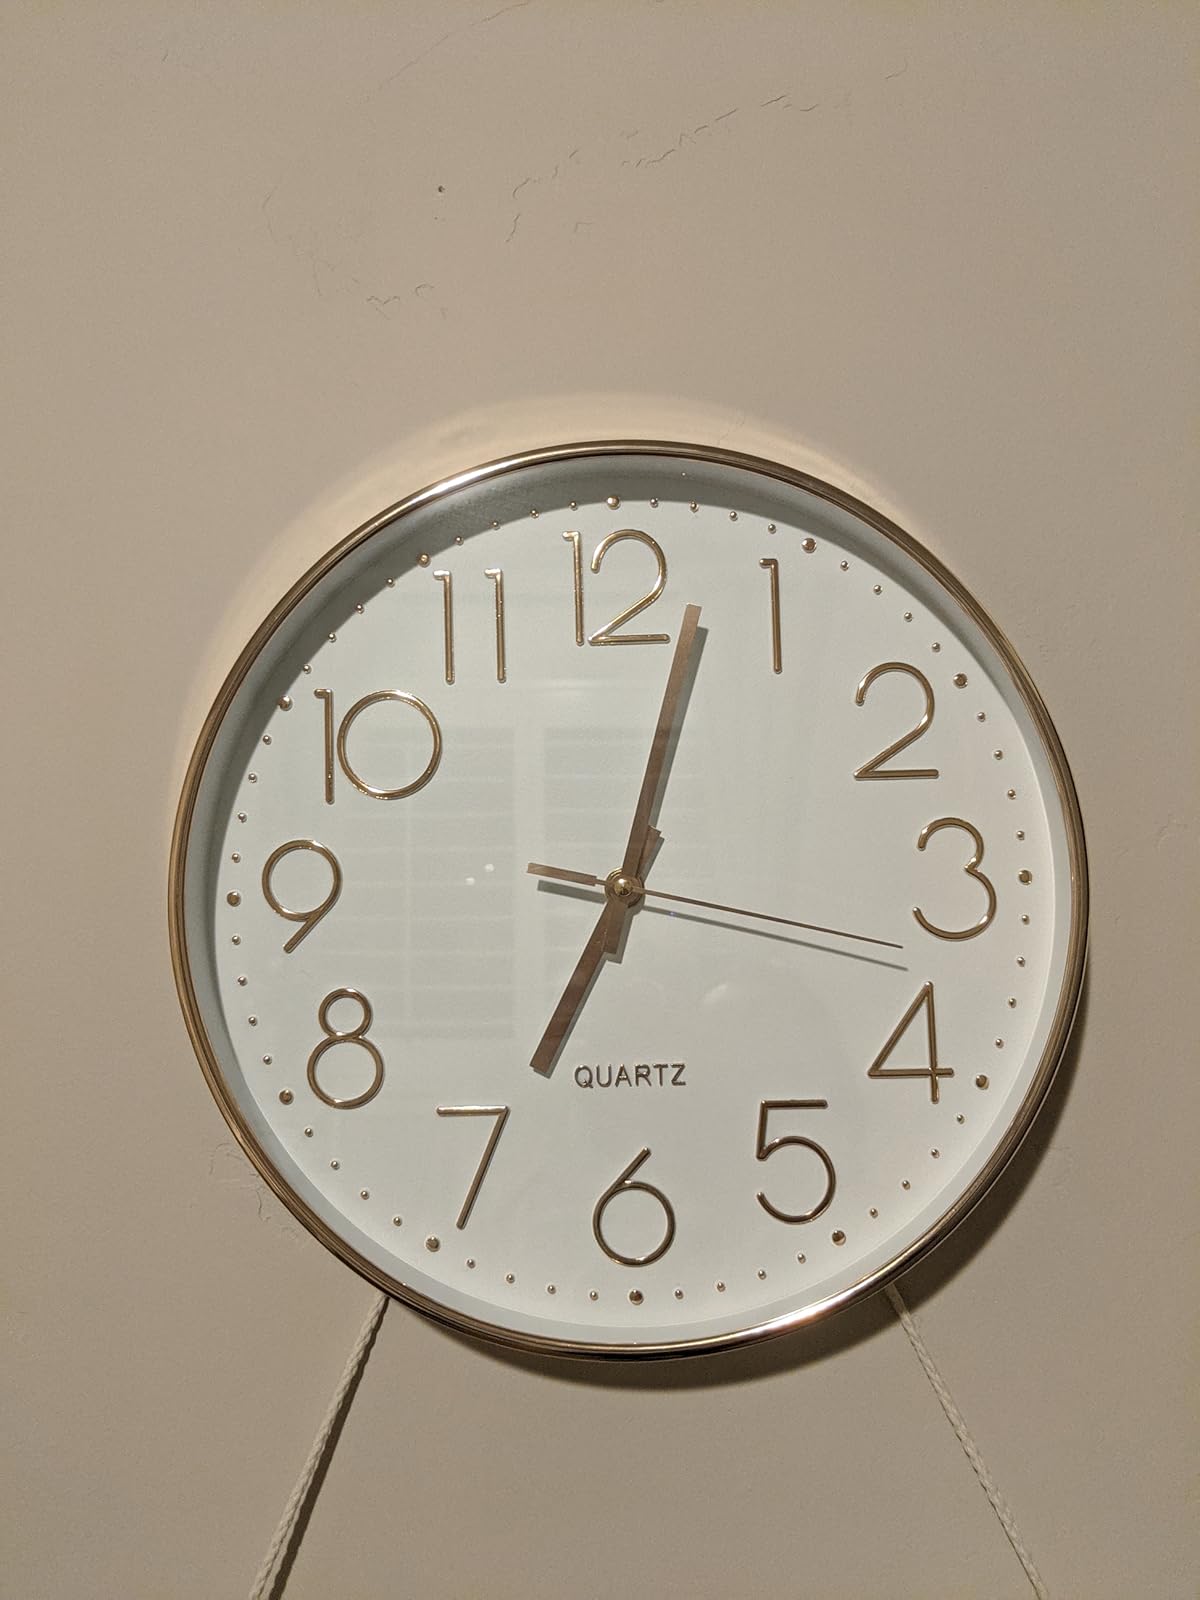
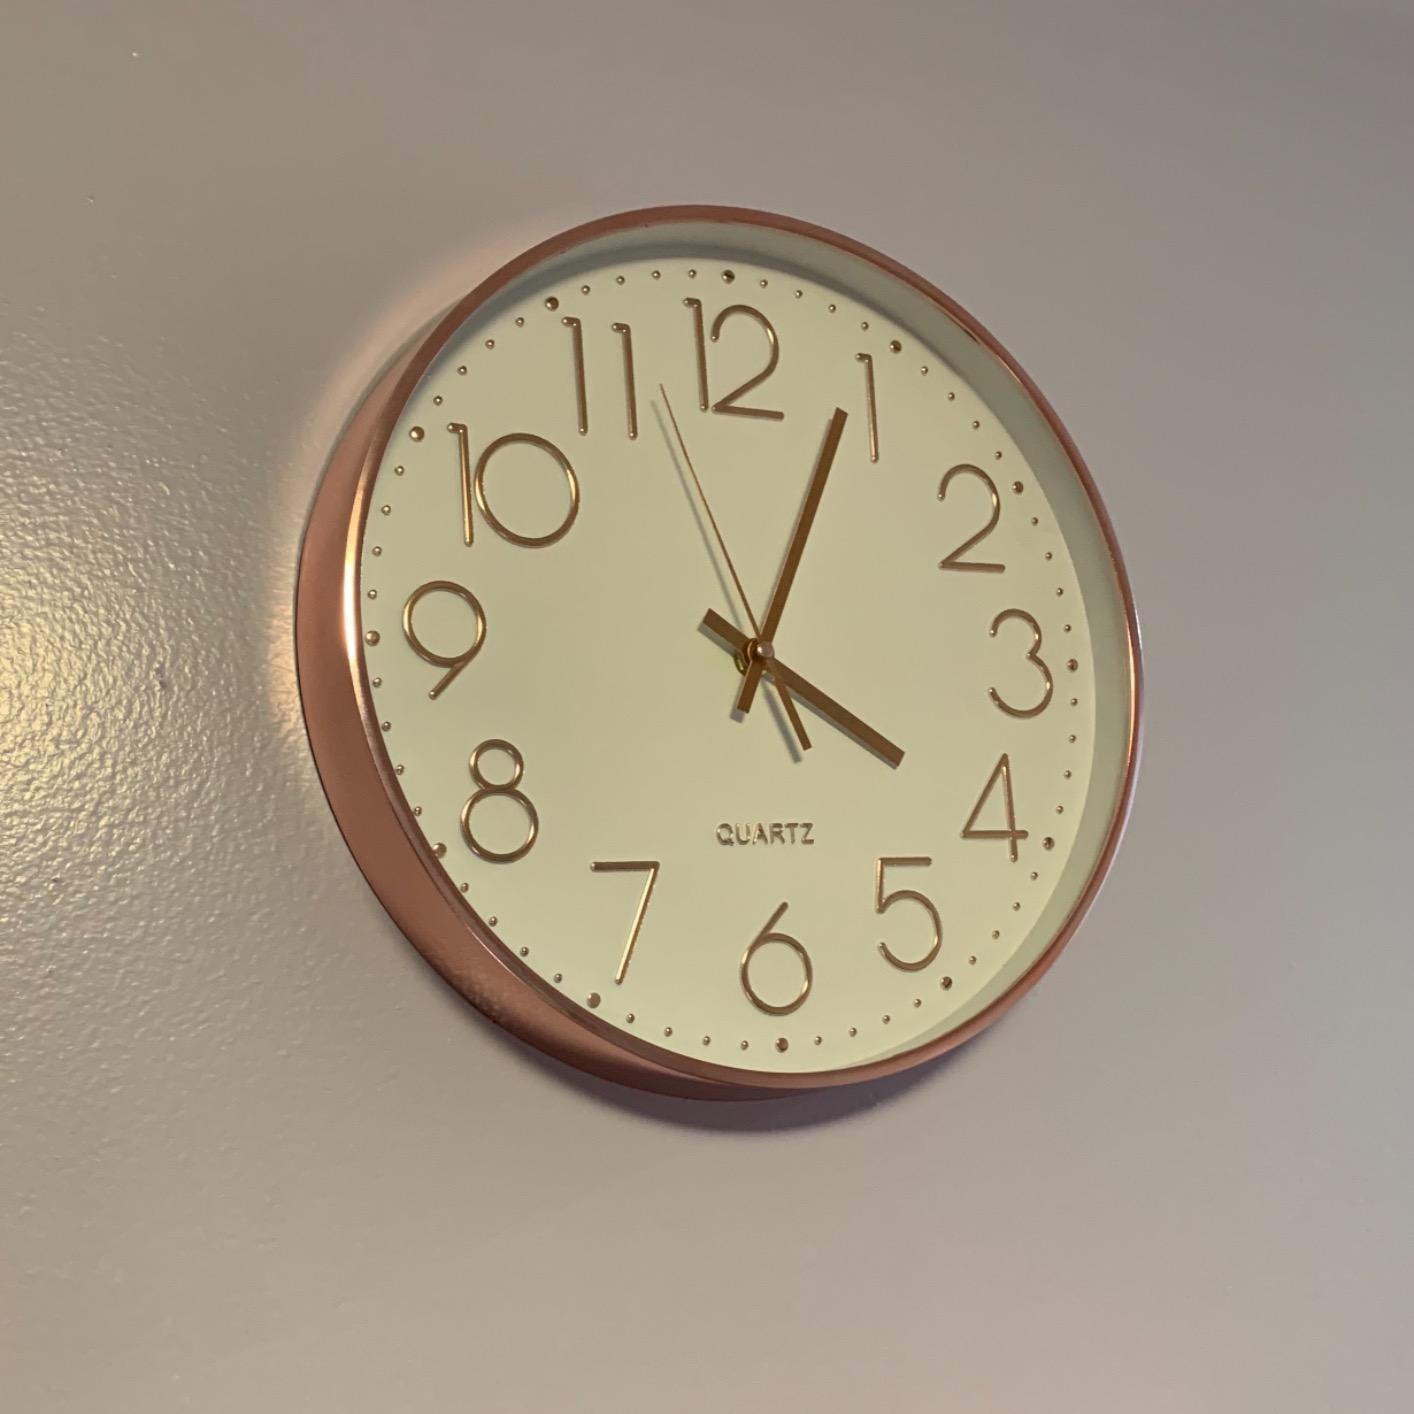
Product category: clock
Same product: yes